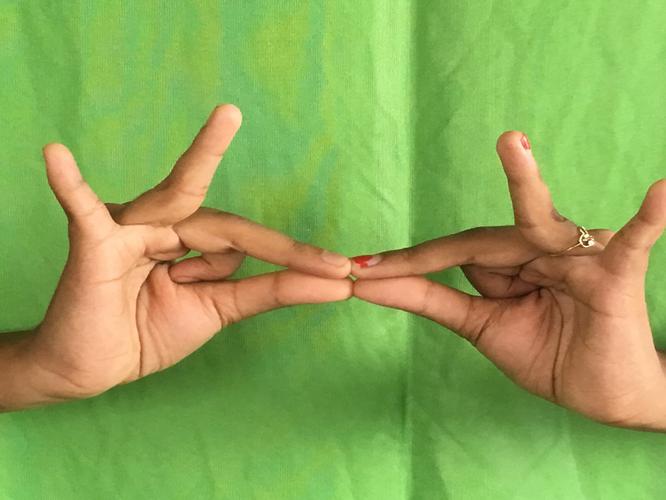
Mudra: Sakata
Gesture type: double_hand